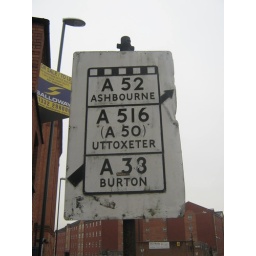
An old style road sign on Bridge Street with its junction with Lodge Lane in Derby. Photo Taken: 05/01/10